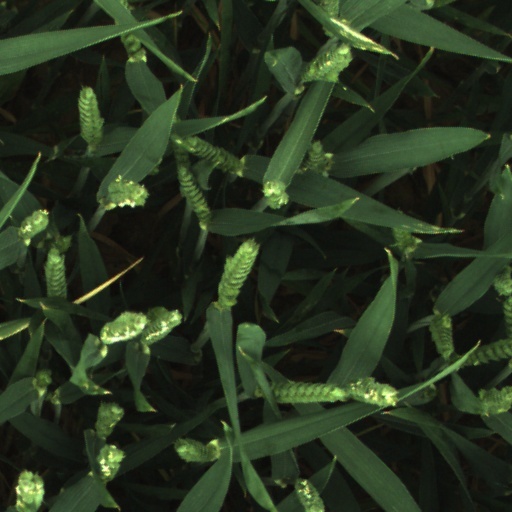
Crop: wheat